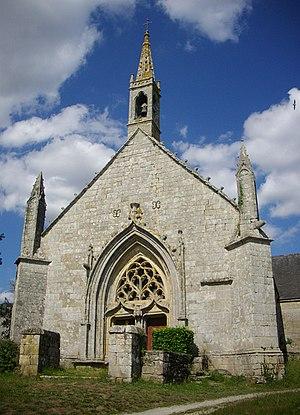
Façade de la chapelle de Saint-Nicolas-des-Eaux, Pluméliau, Morbihan
Pluméliau [plymeljo] est une ancienne commune française située dans le département du Morbihan, en région Bretagne.
Cet article recense les monuments historiques de l'arrondissement de Pontivy, dans le département du Morbihan, en France.
La Chapelle Saint-Nicolas-des-Eaux, du XVIᵉ siècle, est située sur la commune de Pluméliau, en Bretagne.